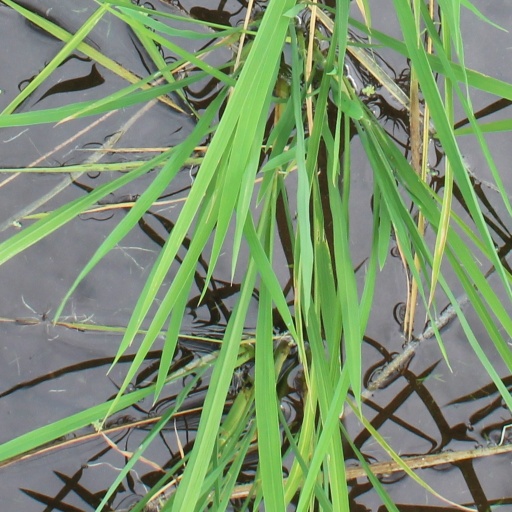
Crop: rice